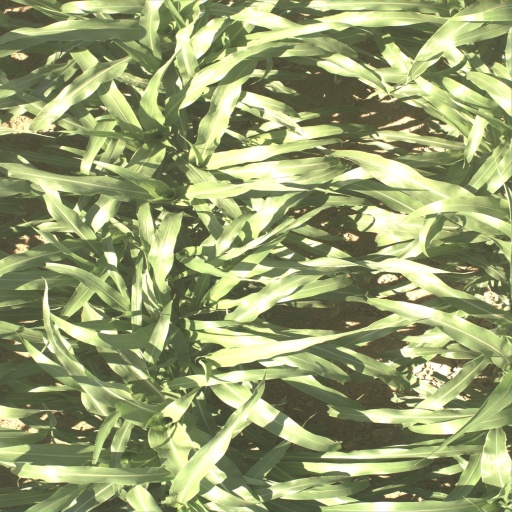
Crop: sorghum